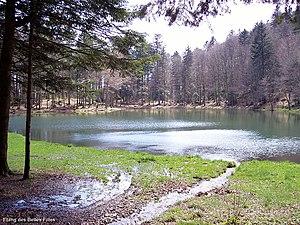
Etang des belles filles. Massif du ballon d'Alsace.
La Planche des Belles Filles est un sommet du massif des Vosges méridionales culminant à 1 148 mètres d'altitude à la limite entre la Haute-Saône et le Territoire de Belfort, en région Bourgogne-Franche-Comté. Il domine la commune de Plancher-les-Mines, dans la vallée du Rahin. Son nom est issu d'une légende selon laquelle durant la guerre de Trente Ans les jeunes filles du village voisin se seraient suicidées pour échapper aux mercenaires suédois. Des gisements de minerais métalliques, formés il y a 40 millions d'années, sont exploités entre les XVᵉ et XVIIIᵉ siècles dans des mines creusées sur les flancs de la montagne. Pendant la Seconde Guerre mondiale, un millier de maquisards s'y réfugient avant de lancer un assaut dans la vallée.